John Raphael Rodrigues Brandon

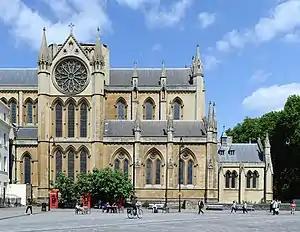
View of the south side of the east end of the Church of Christ the King in Bloomsbury

In the 1840s, Raphael and Joshua designed several stations and engine-houses in the style of medieval manor houses on the London and Croydon Railway, disguising chimneys as early Gothic church bell-towers. Raphael's exhibited designs at the Royal Academy between 1838 and 1874 included a design for Colchester Town Hall (1843, in his and John Blore's name – built in 1845) and in 1853, together with Robert Ritchie, a design for the interior of the Church of Christ the King, Bloomsbury for the Catholic Apostolic Church. Although the Brandons were best known for their expertise in the Gothic Style, the Colchester Town Hall, the nearby Corn Exchange and The Royal Kent Dispensary building (by Brandon & Ritchie; later part of Miller General Hospital) in Greenwich High Road are all in the Classical style. Raphael was architect of the restoration of St Martin's Church, Leicester (now Leicester Cathedral.) This included the building of the tower (completed in 1862) and spire (1867). The work on this was in the correct Early English style, although his work elsewhere in the church was in the perpendicular style. The tower and spire, described by Pevsner as "intentionally impressive" are loosely based on those of the Church of St Mary the Virgin, Ketton in Rutland.